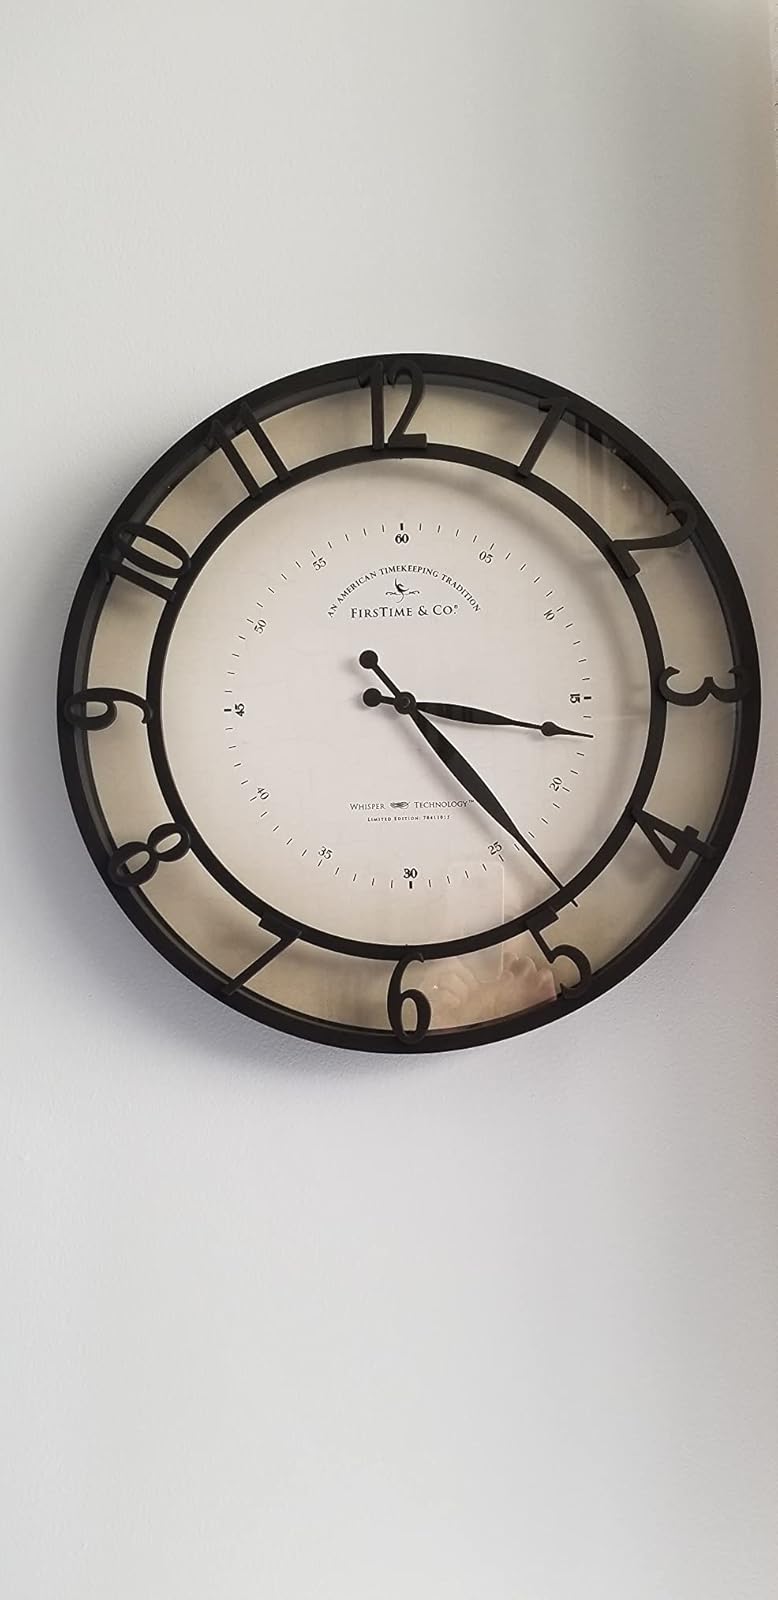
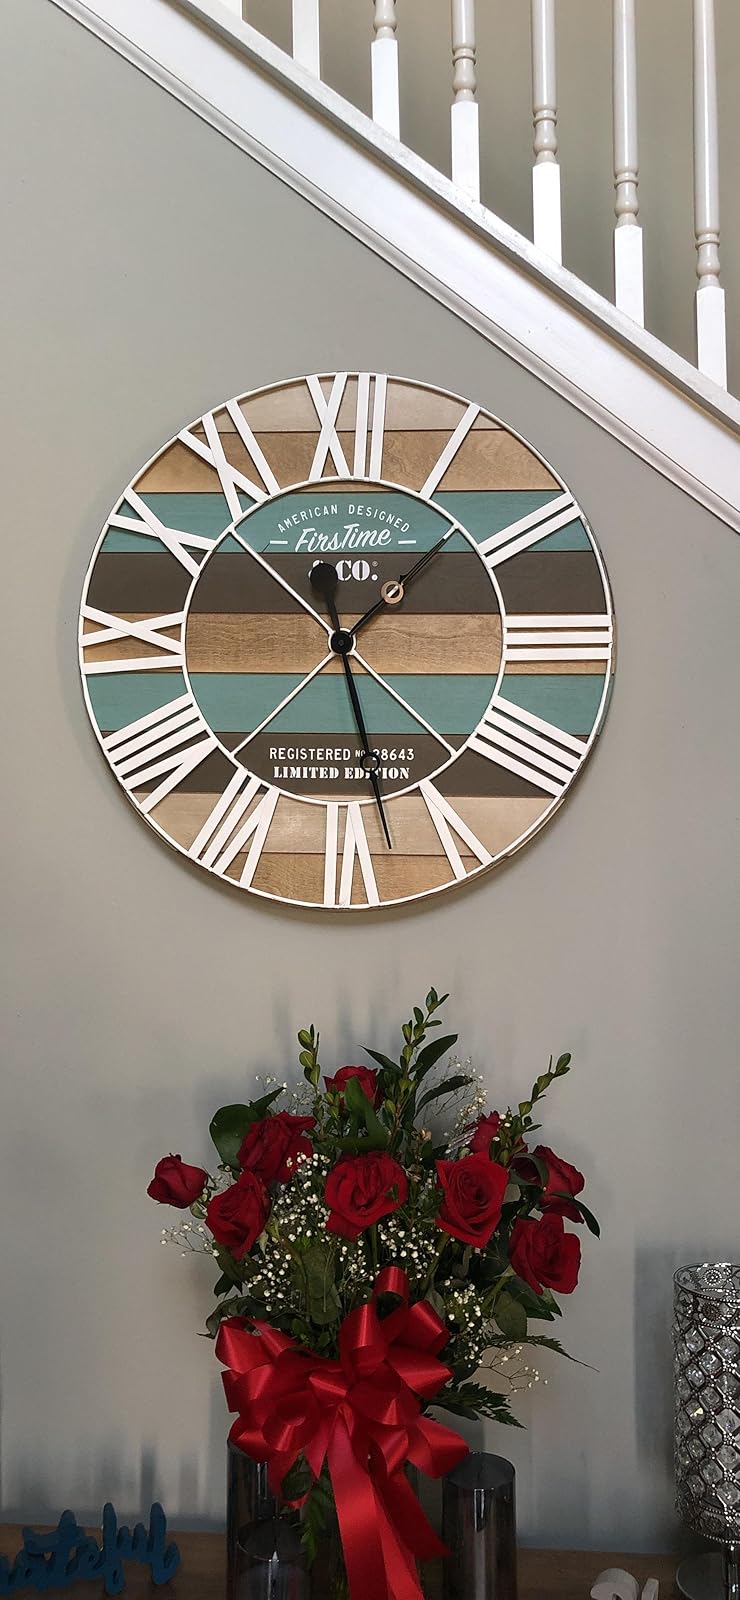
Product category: clock
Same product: no